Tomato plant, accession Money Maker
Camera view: horizontal (90 deg, fisheye); turntable rotation: 120 degrees
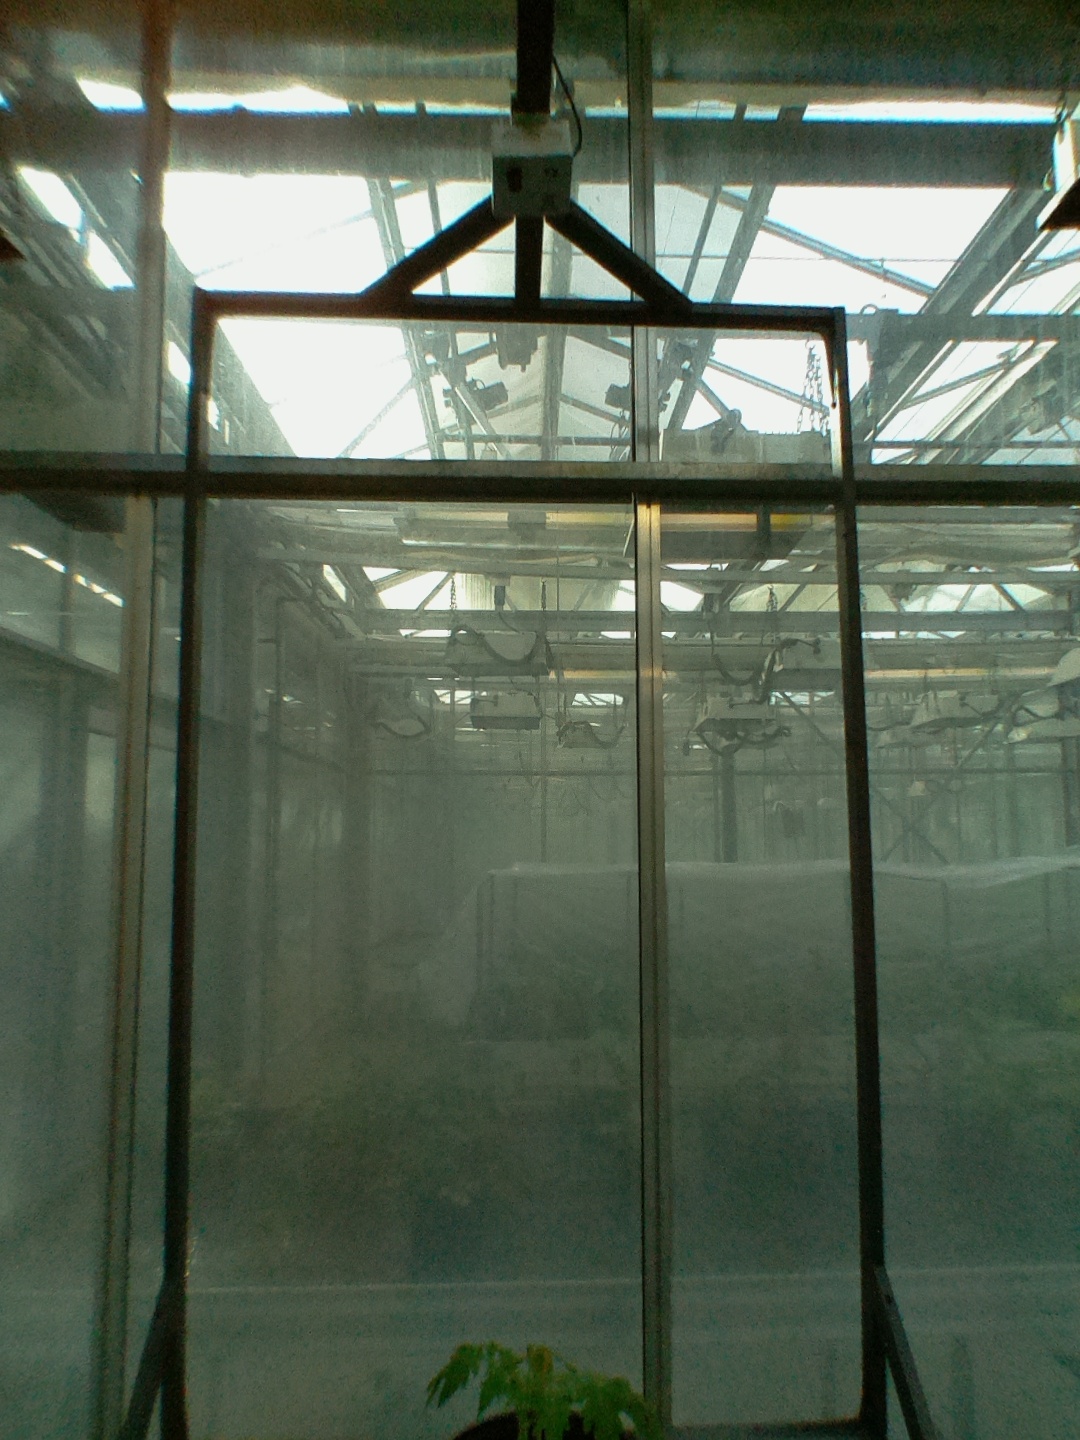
BBCH growth stage 13: 6 of true leaves visible